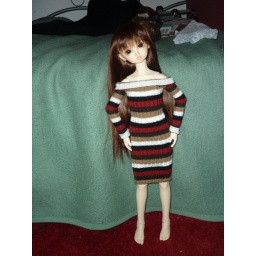
Mein kleiner Schatz mit selbstgemachtem Kleid. My little girl with an handmade dress by myself.